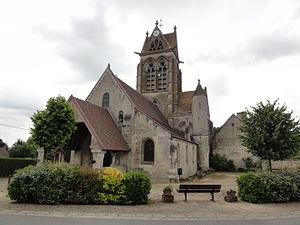
Vasseny est une commune française située dans le département de l'Aisne, en région Hauts-de-France.